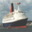
Label: ship